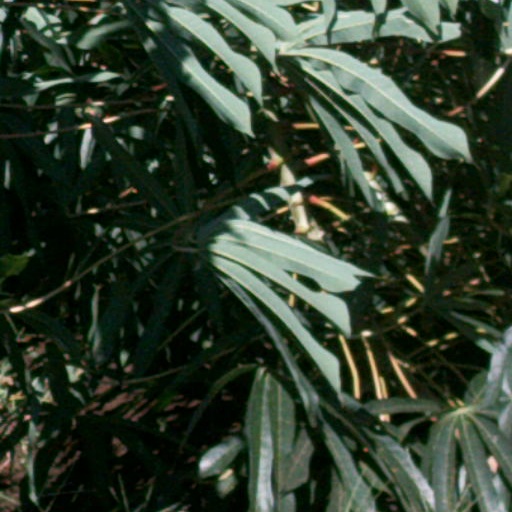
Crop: cassava